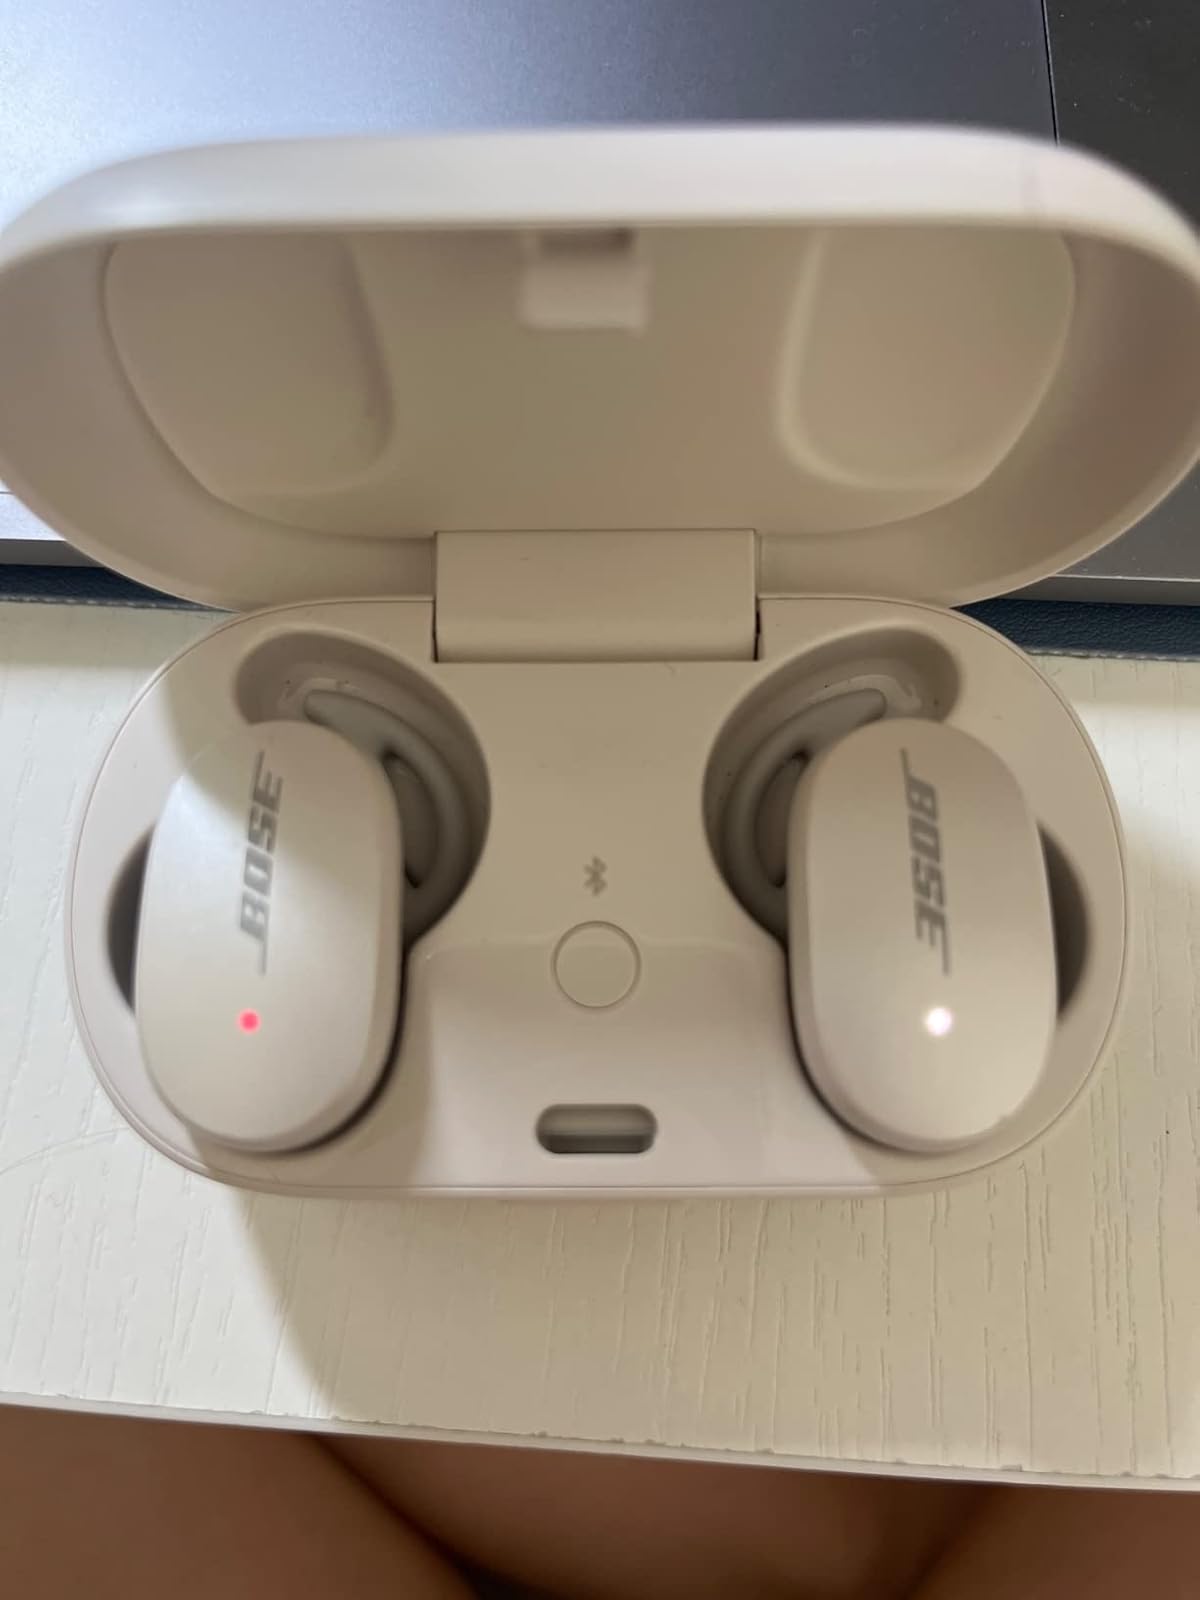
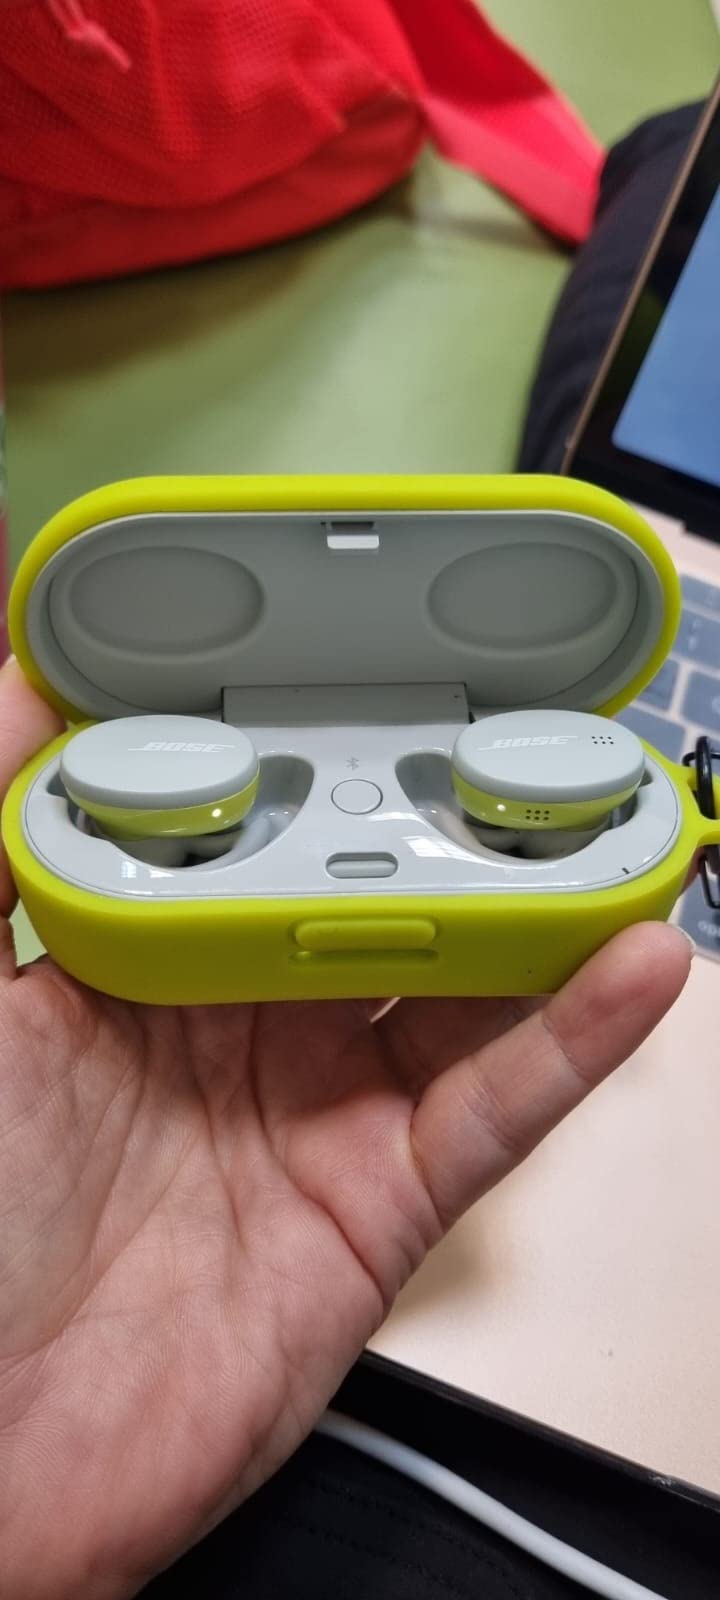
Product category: earbuds
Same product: no